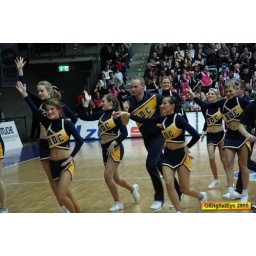
oldenburg ewe baskets vs bonn foto by OlDigitalEye 2009 01 31 7960_2